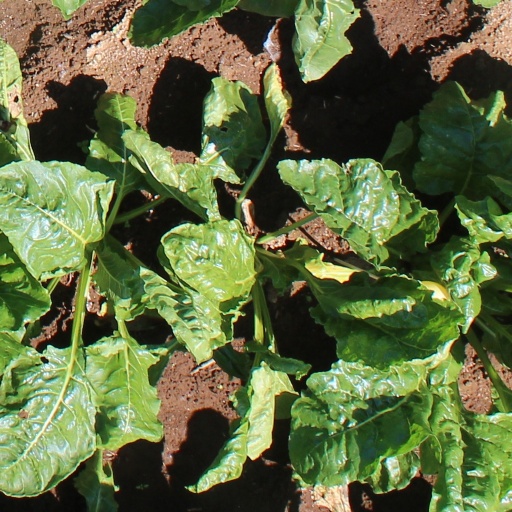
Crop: sugar beet